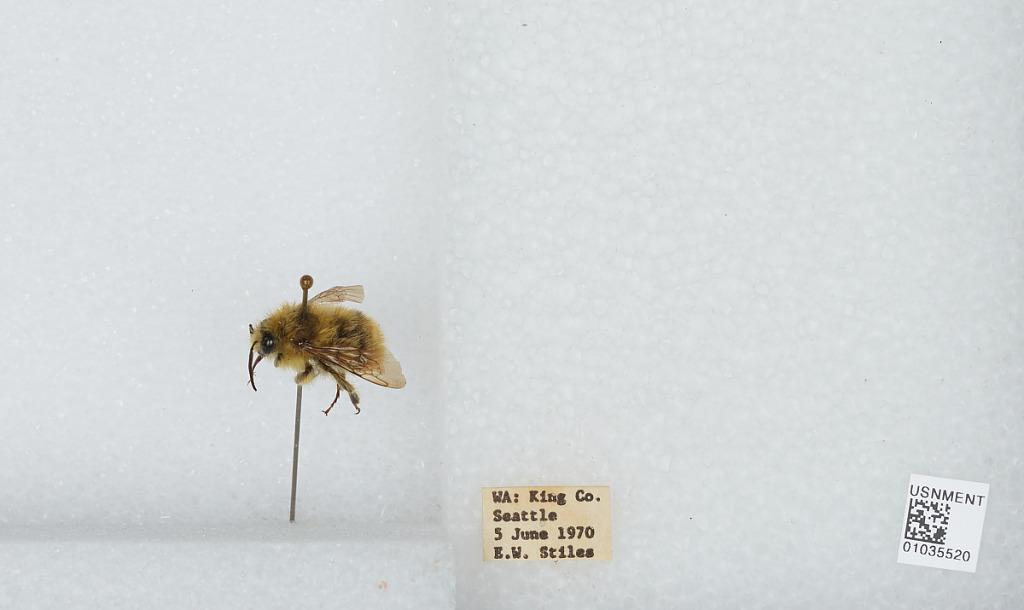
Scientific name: Bombus (Pyrobombus) mixtus Cresson
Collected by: E. Stiles
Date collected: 1970-6-5
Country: United States
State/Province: Washington
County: King
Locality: Seattle
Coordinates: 47.6097, -122.333